Bodyguard Kiba 2 (1973 film)

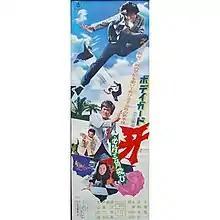
Theatrical release poster

, also known as "Bodyguard Kiba 2", is a 1973 Japanese martial arts film starring Sonny Chiba. It is the sequel to the earlier 1973 film "Bodyguard Kiba" based on an action manga by Ikki Kajiwara. Etsuko Shihomi makes her screen acting debut, replacing actress Yayoi Watanabe in the role of Naoto Kiba's sister Maki. Shihomi had previously worked as a stunt double for Watanabe in the earlier film "Bodyguard Kiba". The movie is also considered a break-through for Masashi Ishibashi, who would be asked by Sonny Chiba to play a major role in the 1974 movie "The Street Fighter".